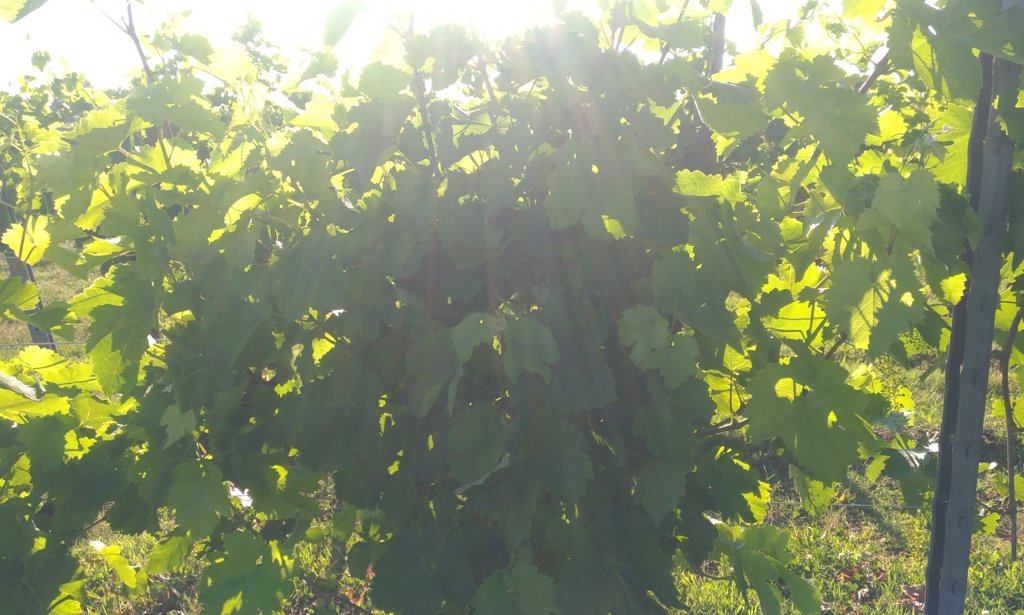
Berries visible: 0
Grape clusters: 0